Diguanylate cyclase

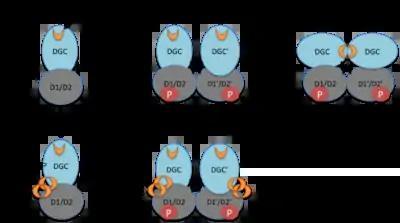
Activation Mechanism and Regulation through Product Inhibition of the DGC PleD from "C. crescentus"

The crystal structure of the "C. crescentus" diguanylate cyclase, PleD, contains three domains; a GGDEF domain with diguanylate cyclase activity and two CheY-like receiver domains (D1/D2). As seen in the figure, the active form of PleD is a dimer which forms by phosphorylation of the first receiver domain (D1). Phosphorylation of the receiver domain increases the dimerization affinity by approximately 10-fold over non-phosphorylated domains.